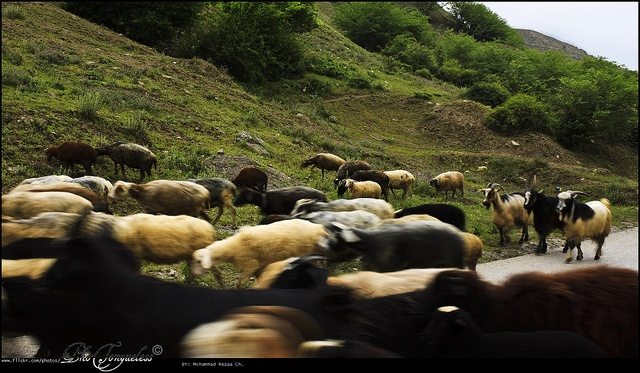
A herd of goats is walking on the road and the grass beside it.
A goat herd walks along a road beside a mountain.
The sheep are grazing on a very high mountain.
Several animals walking in a herd across the grass.
A herd of goats walking down a road next to a hillside.